Japanese submarine I-25

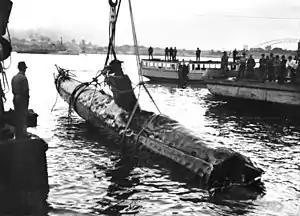
A Japanese "Ko-hyoteki"-class midget submarine, believed to be "Midget No. 14", is raised from Sydney Harbour on 1 June 1942.

A number of days of rough swell prevented an immediate launch of the "Glen" floatplane. They stayed submerged during the day and went back to the surface at night. Finally on Tuesday, 17 February, Warrant Flying Officer Nobuo Fujita took off in the "Glen" for a reconnaissance flight over Sydney Harbour. The purpose was to look at Sydney's airbase. By 0730, Fujita had returned to "I-25" and disassembled the "Glen" and stowed it in the watertight hangar. Commander Tagami then pointed "I-25" southwards on the surface at . By midday on Wednesday 18 February, they were nearly south east of Sydney still heading southwards.